Five-baht coin

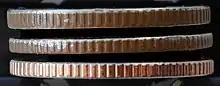
Top to bottom: 2004-coin (thickest), 2015-coin (thinnest) and 2018-coin (a little thicker than the 2015).

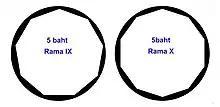
The frame of the Rama IX (left) and Rama X (right) coins.

On February 2, 2009, the Treasury Department announced changes to several circulating coins. The five-baht coin, which previously weighed 7.5 grams, was reduced to 6 grams by slightly reducing its thickness. Metal composition and other features remain the same as previous issues.